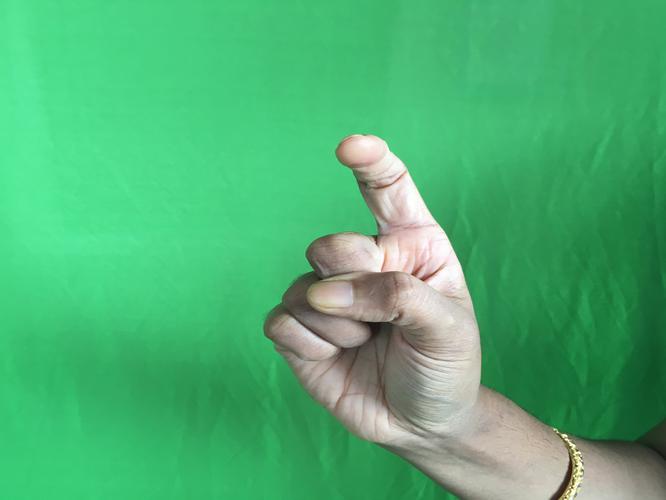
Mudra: Tamarachudam
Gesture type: single_hand